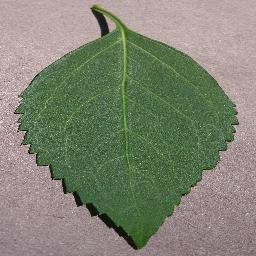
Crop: cherry
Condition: (including_sour)_healthy